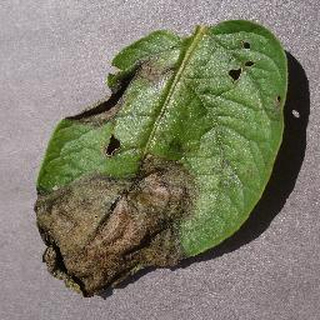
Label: potato_late_blight